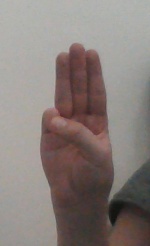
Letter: thaa